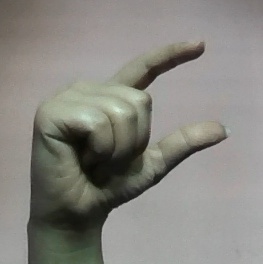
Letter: dal